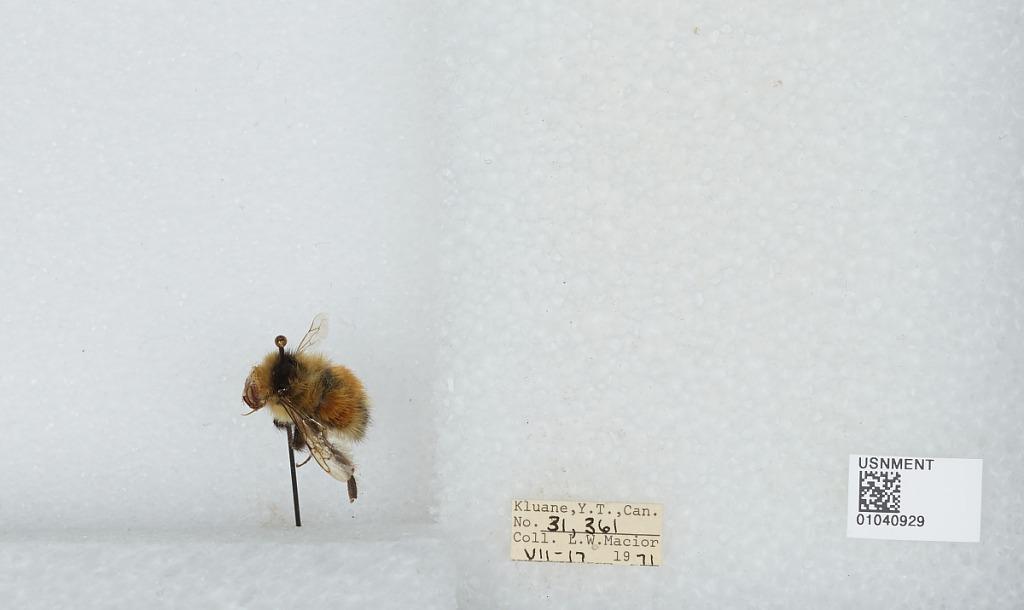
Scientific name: Bombus (Pyrobombus) sylvicola Kirby
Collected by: L. Macior
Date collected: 1971-7-17
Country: Canada
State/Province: Yukon Territory
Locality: Kluane
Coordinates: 60.75, -139.5